Junc Gallery

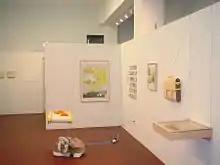

Junc Gallery exhibited contemporary art influenced by illustration and related genres. As such it showed work by artists early in their exhibition history including: Ben Jones (Paper Rad), Eddie Martinez, Futurefarmers, Justin Wood, Brendan Monroe.